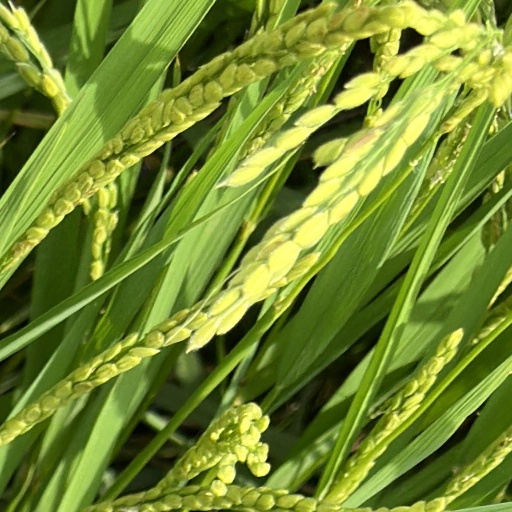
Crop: rice